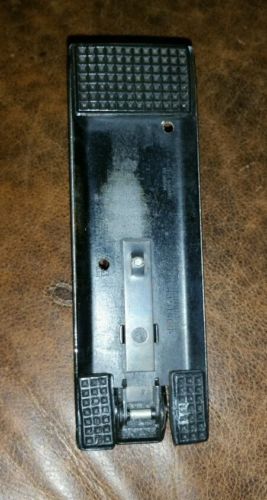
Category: stapler